Kents Corner Historic District

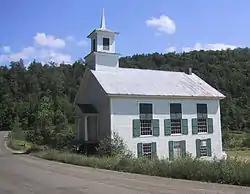
Calais Town Hall, the former Christian Church

The Kents Corner Historic District encompasses a well-preserved 19th-century crossroads hamlet in Calais, Vermont. Centered on the junction of Kent Hill Road, Old West Church Road, and Robinson Cemetery Road, it developed as a stagecoach stop with a small industrial presence. It was listed on the National Register of Historic Places in 1973, and substantially enlarged in 2006.